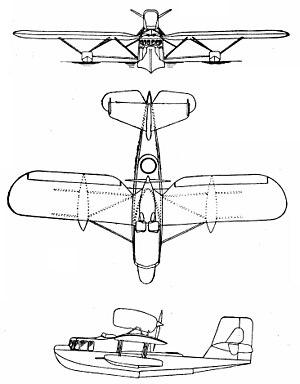
Le Loire 130 est un hydravion de fabrication française qui a servi pendant la Seconde Guerre mondiale.